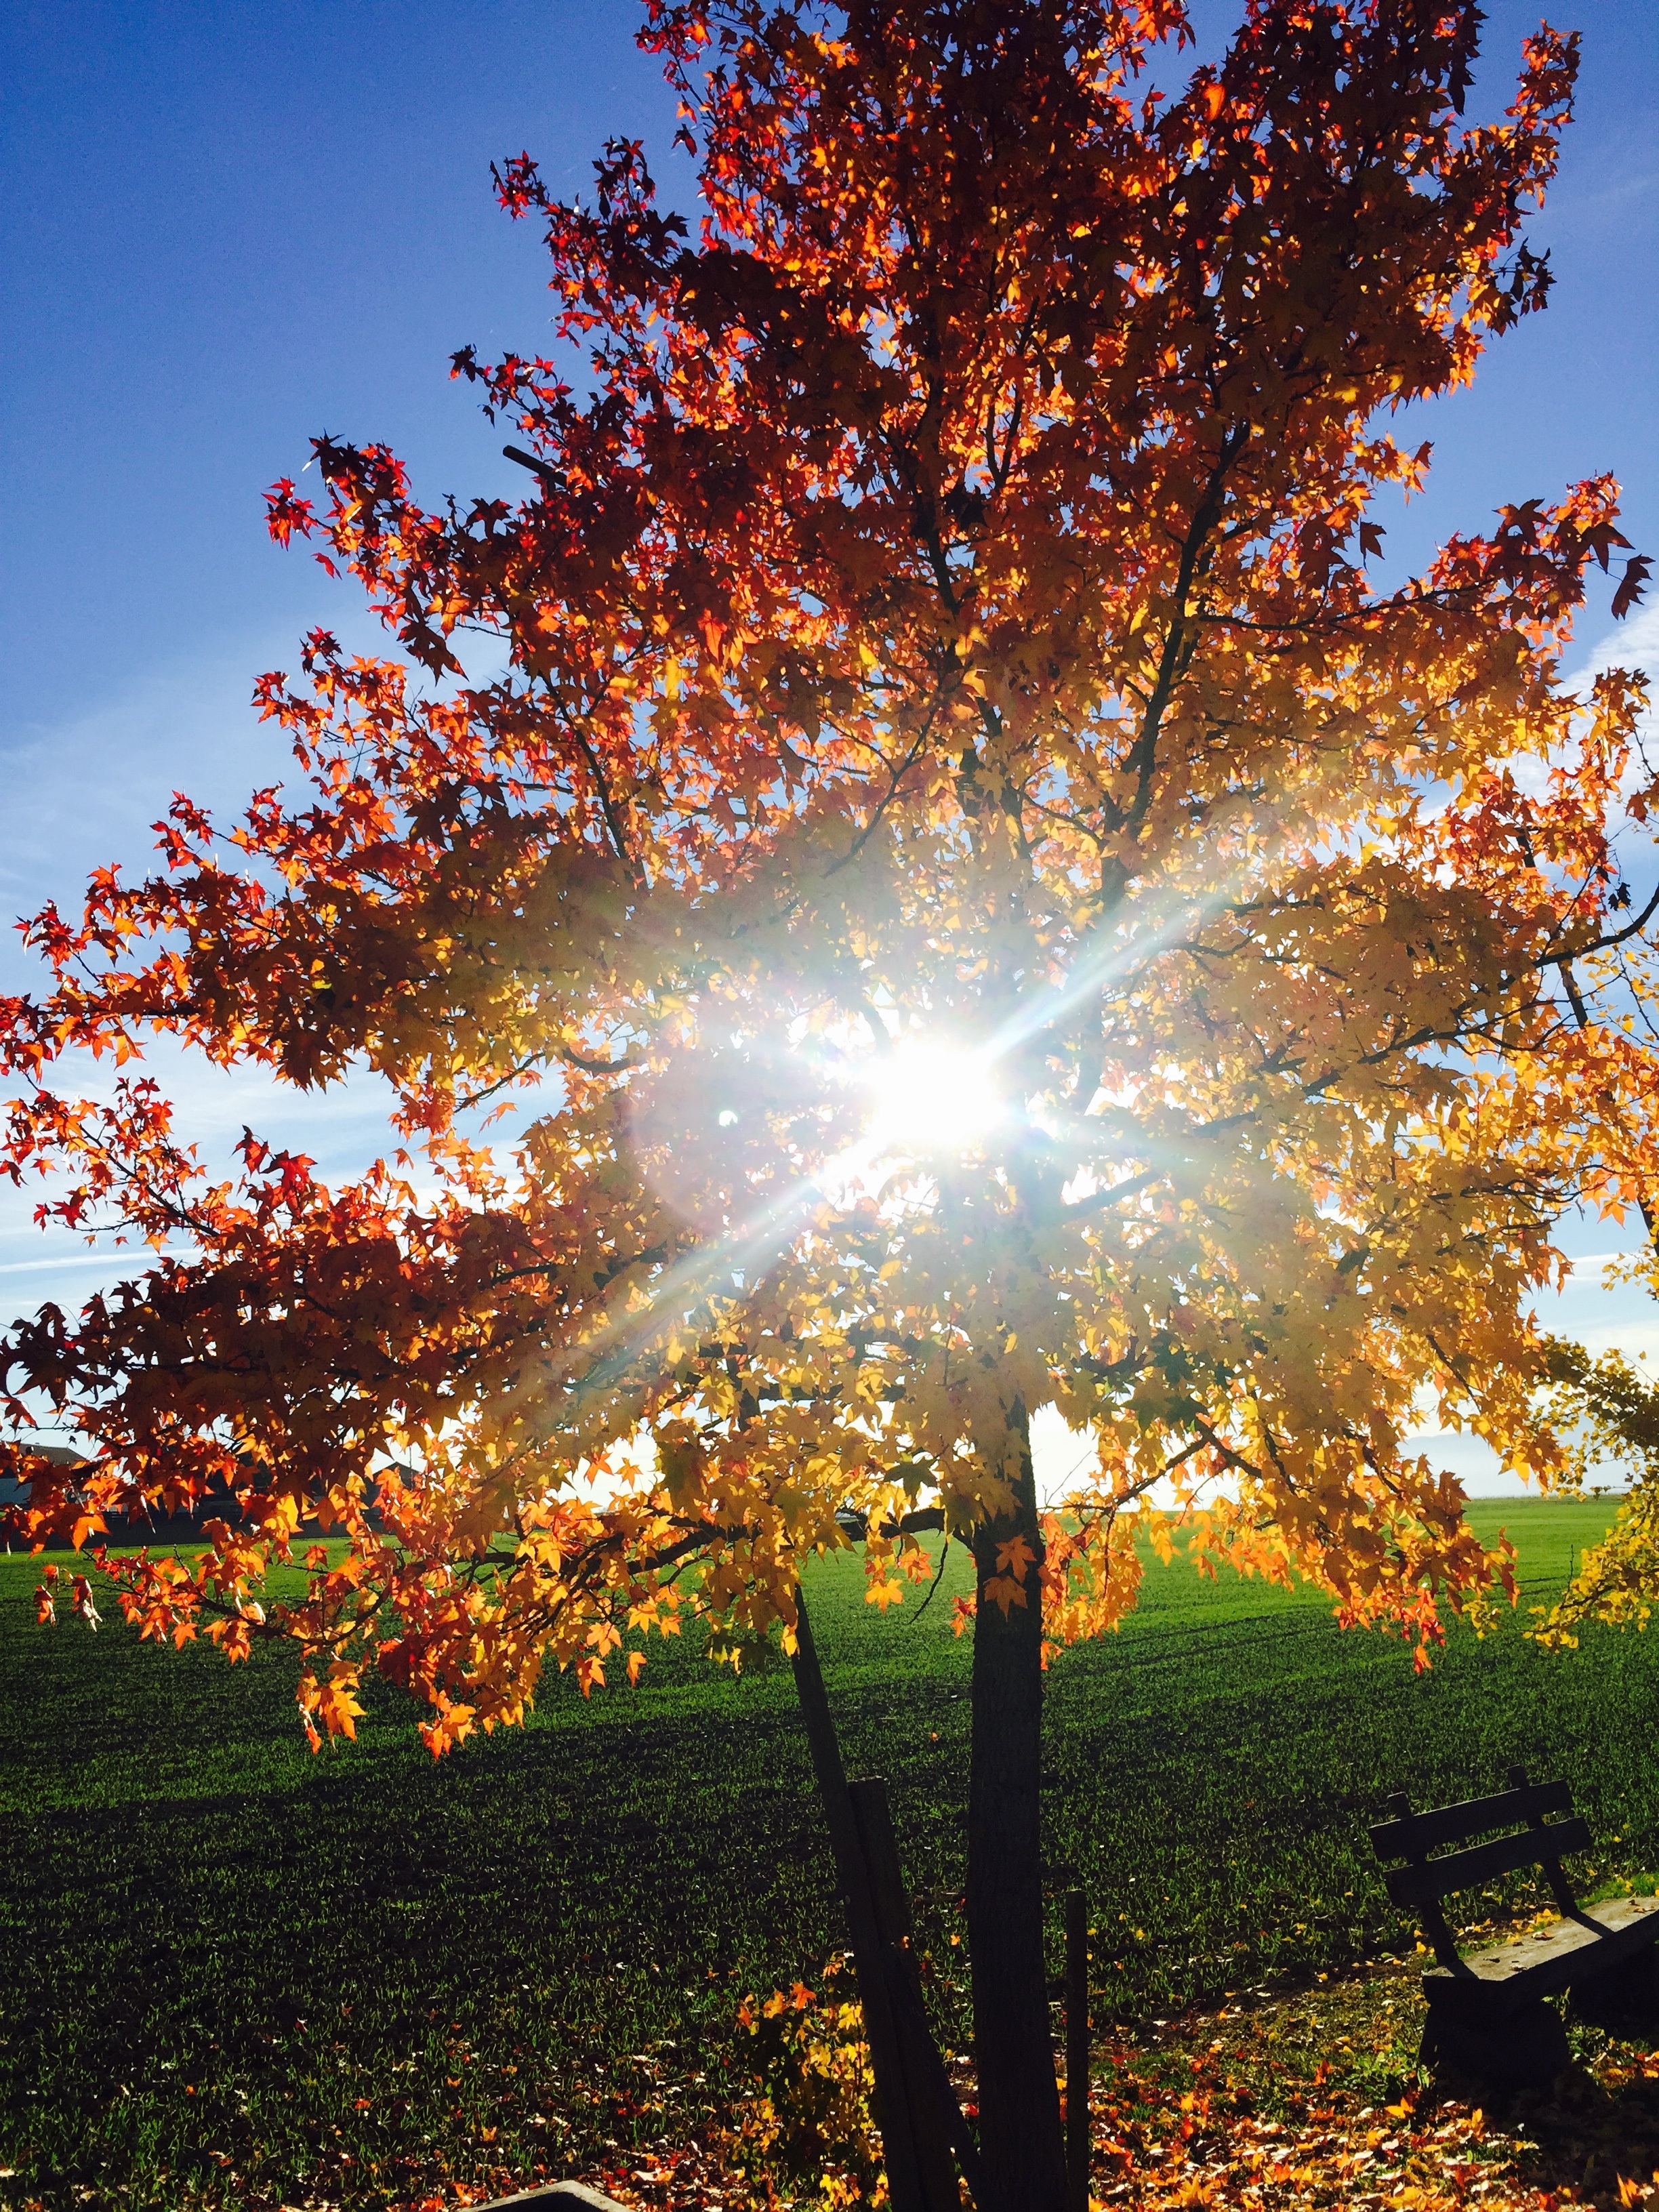
tree, nature, branch, light, plant, sky, sun, sunset, sunlight, morning, leaf, fall, flower, reflection, autumn, season, against the light, flowering plant, woody plant